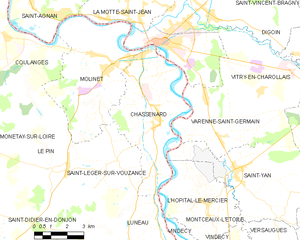
Carte des communes françaises: Chassenard